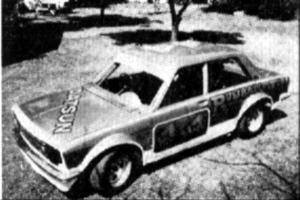
La Datsun Bluebird 1600SSS est un véhicule japonais produit de 1968 à 1973 par la Nissan Motor Company.